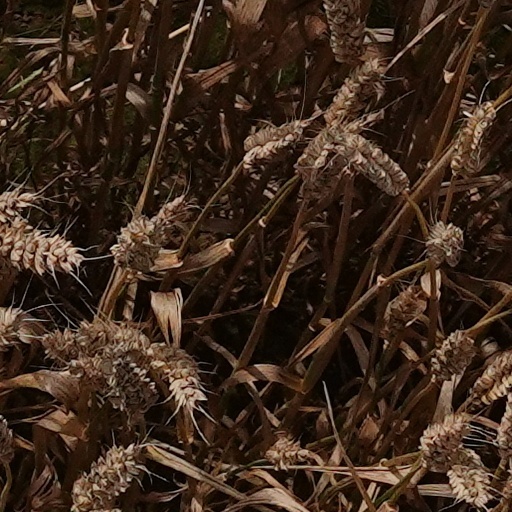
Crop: wheat